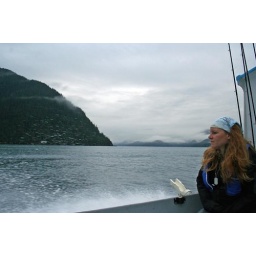
silver salmon fishing in valdez, alaska